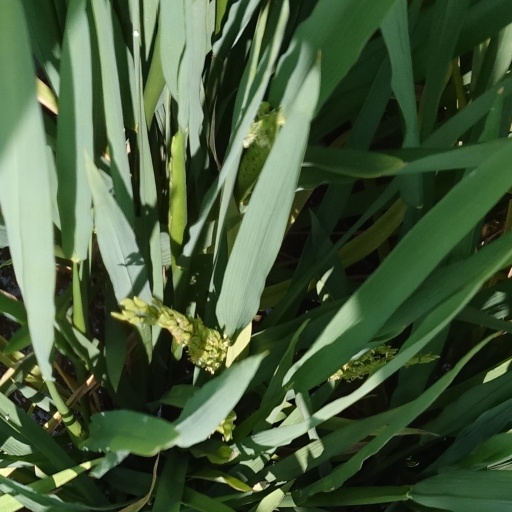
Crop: rice